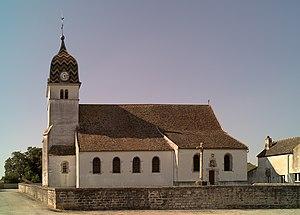
Église paroissiale Saint-Grégoire-le-Grand, Charnay-lès-Chalon (Saône-et-Loire, Bourgogne, France) Català: Església parroquial Sant Gregori el Gran, Charnay-lès-Chalon (Saona i Loira, Borgonya, França) Español: Iglésia parroquial San Gregorio Magno, Charnay-lès-Chalon (Saona y Loira, Borgoña, França) This image was created with Luminance HDR Luminance HDR 2.3.0 tonemapping parameters: Operator: Mantiuk08 Parameters: Luminance Level: Auto Color Saturation: 1 Contrast Enhancement: 1 PreGamma: 1
Charnay-lès-Chalon est une commune française située dans le département de Saône-et-Loire en région Bourgogne-Franche-Comté.